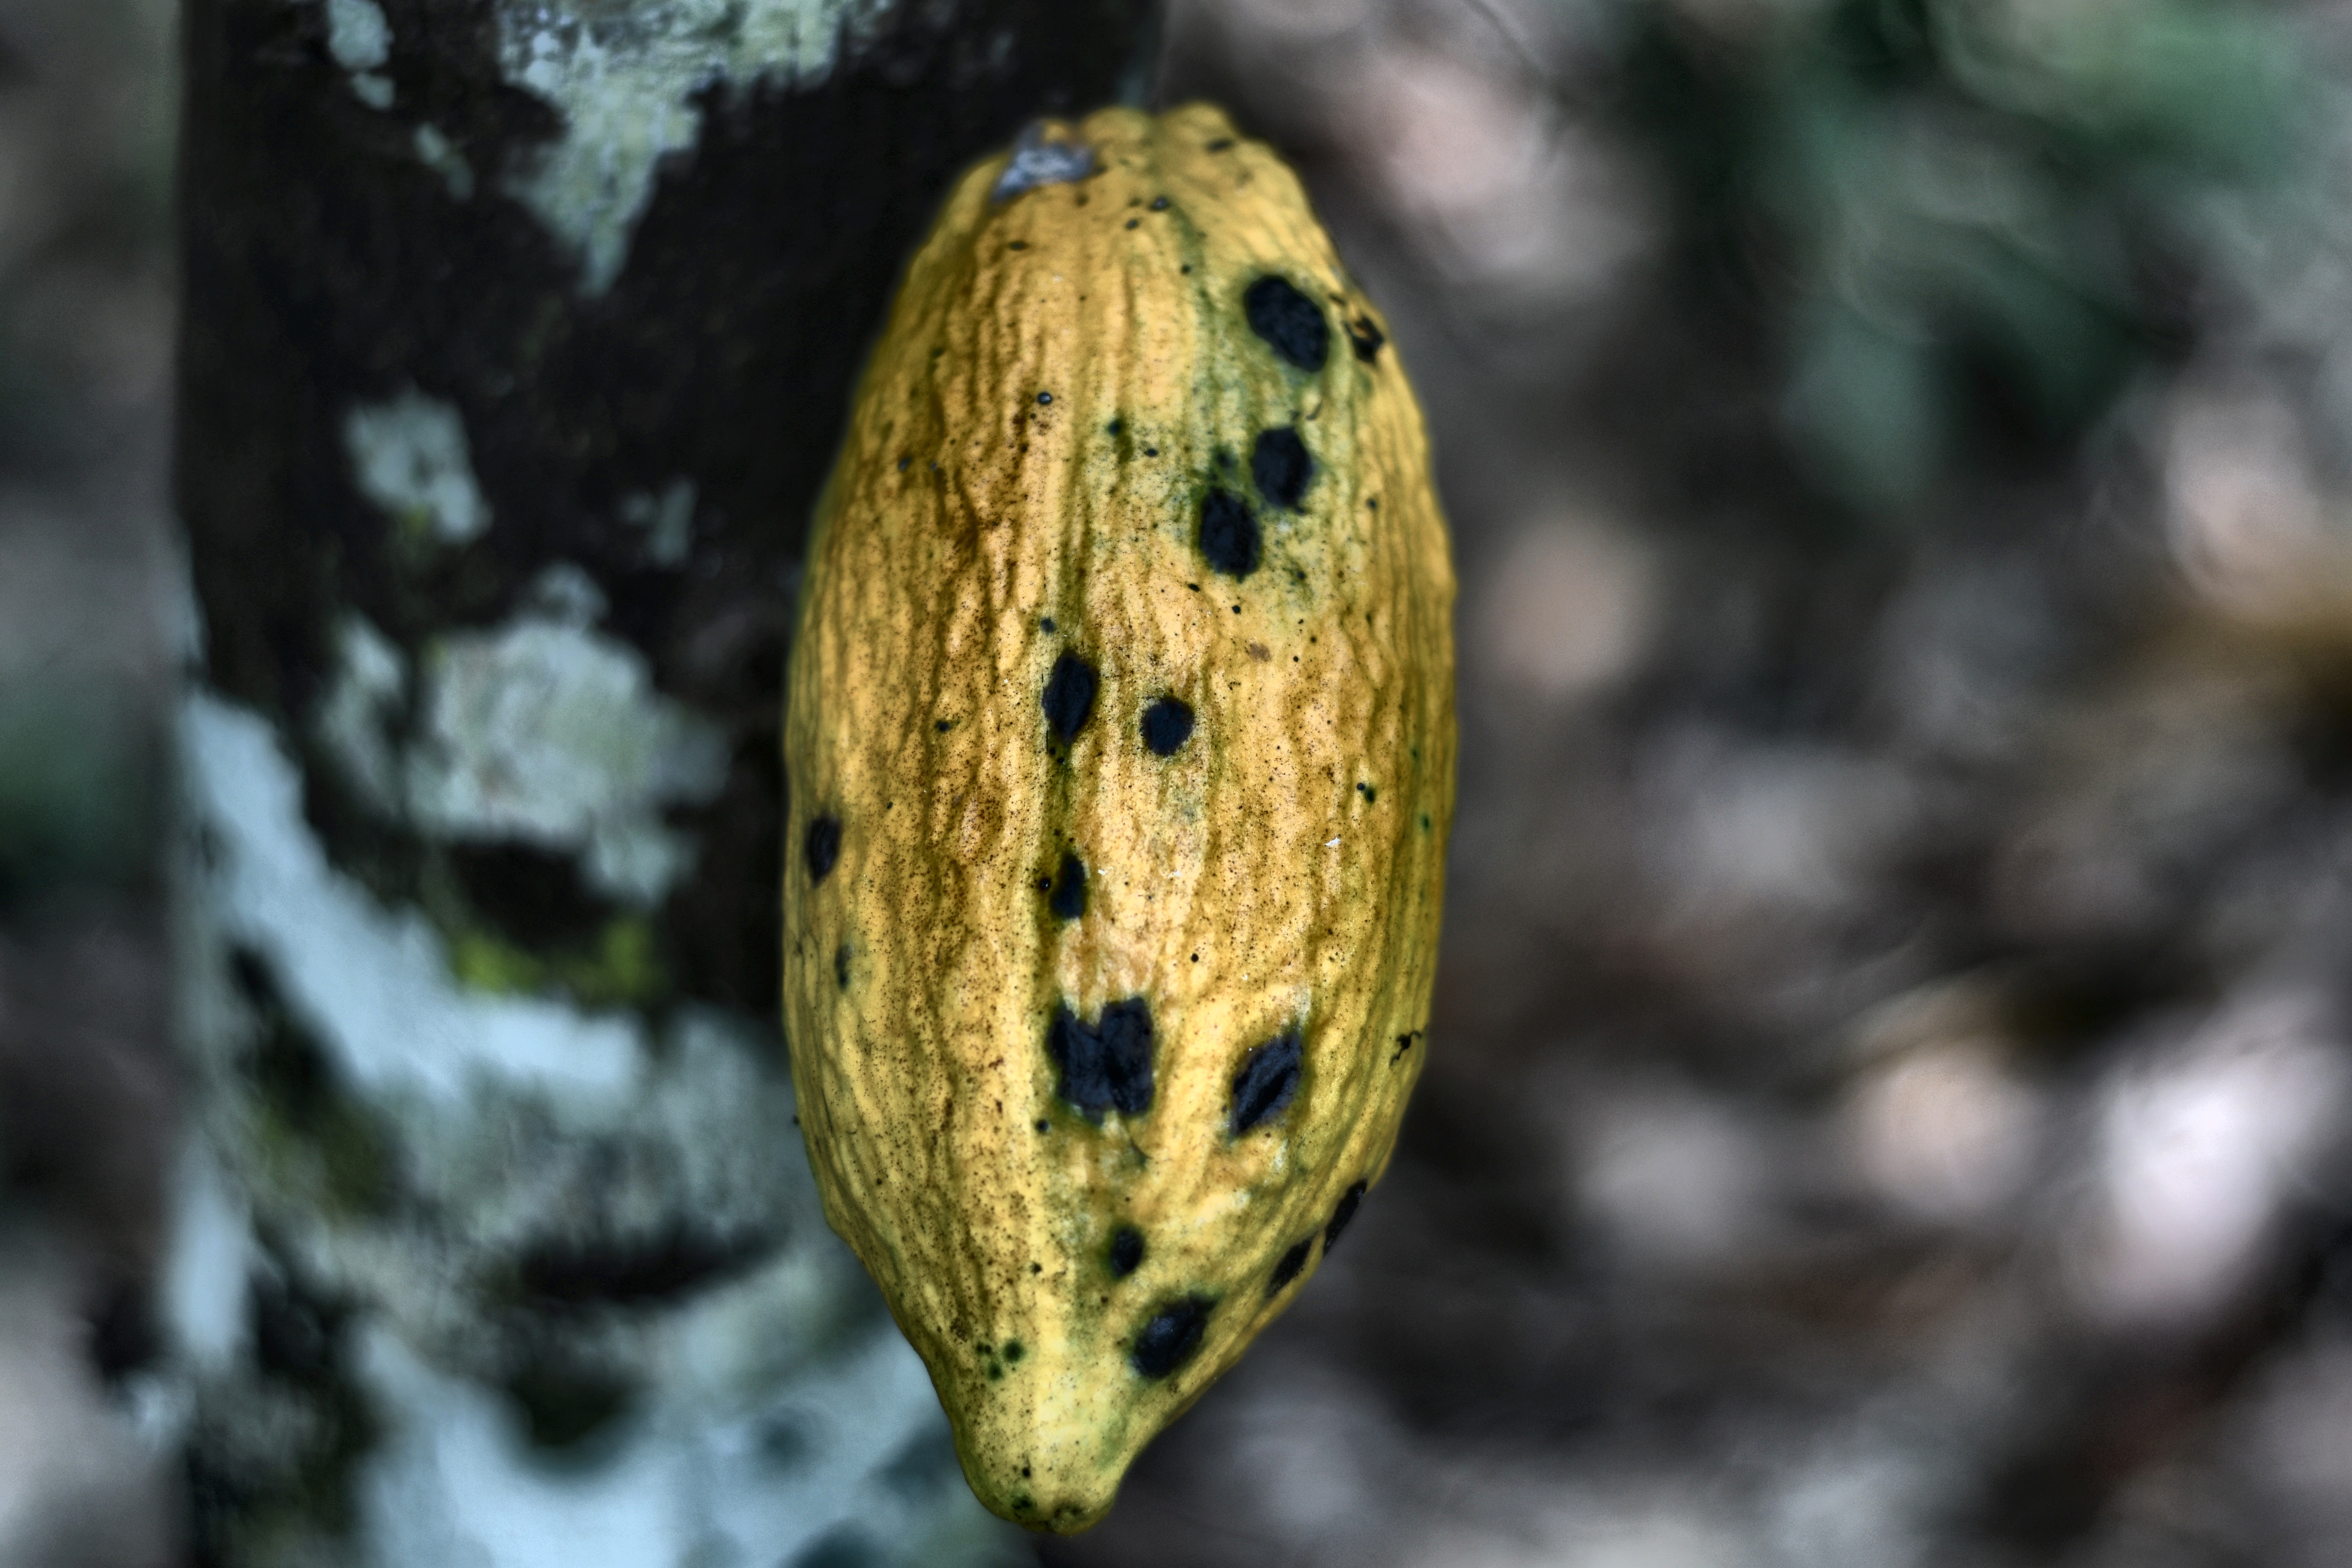
Maturity: mature
Variety: Angoleta